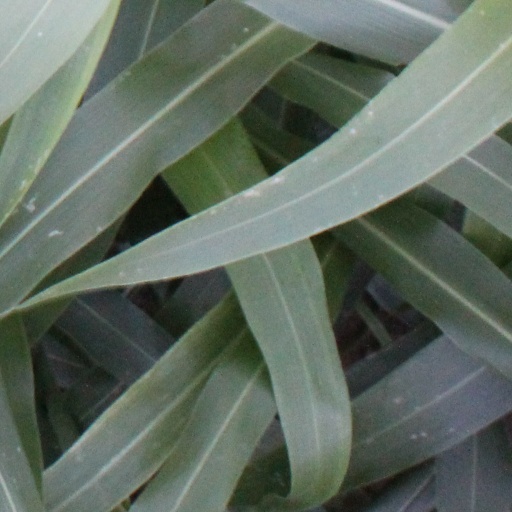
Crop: sorghum